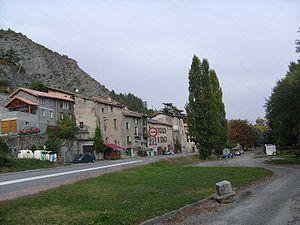
Le village de Lettret (Hautes-Alpes)
Lettret est une commune française située dans le département des Hautes-Alpes en région Provence-Alpes-Côte d'Azur.